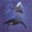
Label: shark